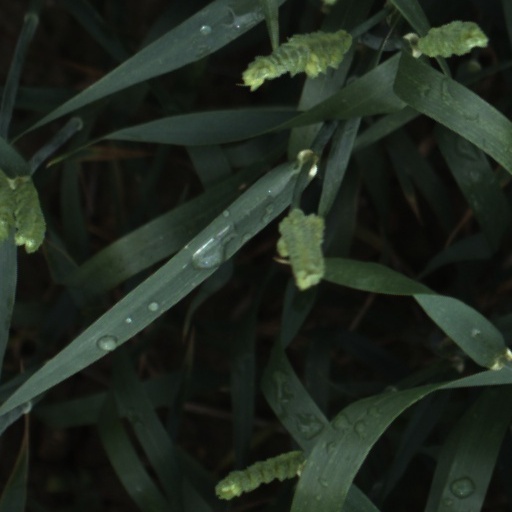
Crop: wheat